Bareback riding

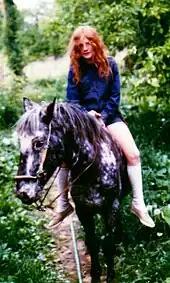
Informal riding without boots, long pants or an equestrian helmet is common, but raises safety concerns.

When riding bareback, riders sit a bit more forward on the horse than they would in a saddle. They must rest their legs more forward, along the crease between the barrel and the shoulder muscles to have a secure position without excessive gripping. As a rule, to make proper use of the rider's calf muscles, bareback riders keep their heels lower than their toes, riding with a flexed ankle and heel down, just as if they had stirrups. Riding with the toes down can lead to clutching at the horse with the lower legs or digging into the horse's sides with the heels, both often interpreted by the horse as a leg cue to go faster.